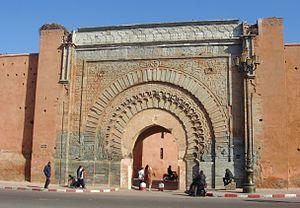
La Kasbah de Marrakech est un vaste quartier fortifié dans la partie sud-ouest de la médina de Marrakech, au Maroc, qui servait historiquement de citadelle et de complexe palatial royal au sein de la ville. Une partie importante du quartier est encore occupée de nos jours par le palais royal qui sert de résidence au roi du Maroc lorsqu'il se trouve à Marrakech.